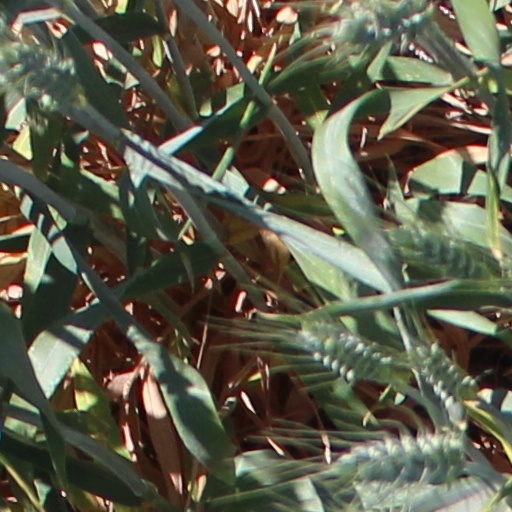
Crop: wheat